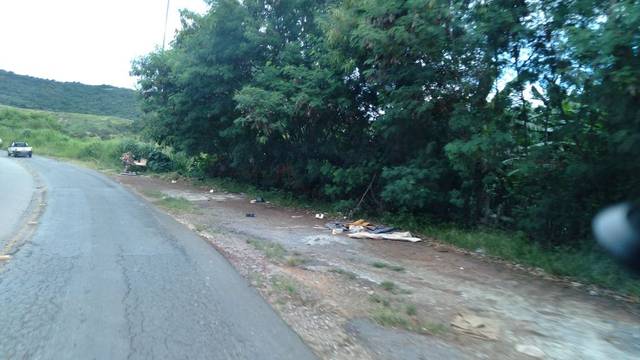
Region: Brazil
Coordinates: -19.875, -43.894